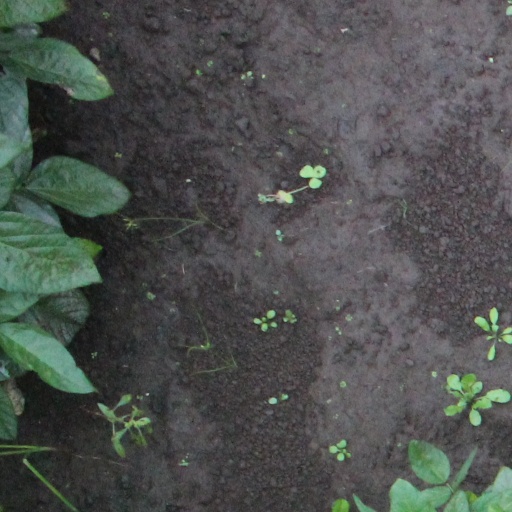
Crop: soybean